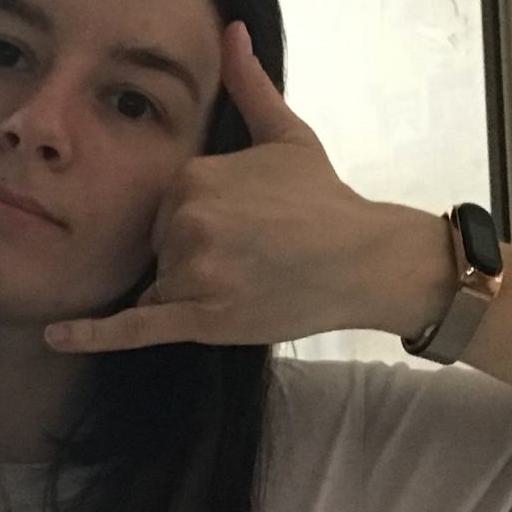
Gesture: call